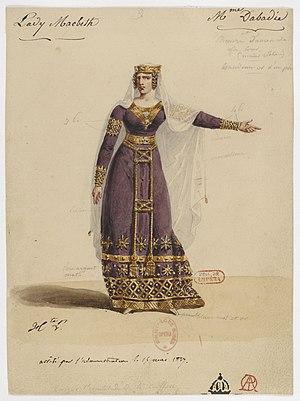
Louise Dabadie, née Louise-Zulmé Leroux et également connue sous le nom de Louise-Zulmé Dabadie, est une cantatrice française qui se produit à l'Opéra de Paris.